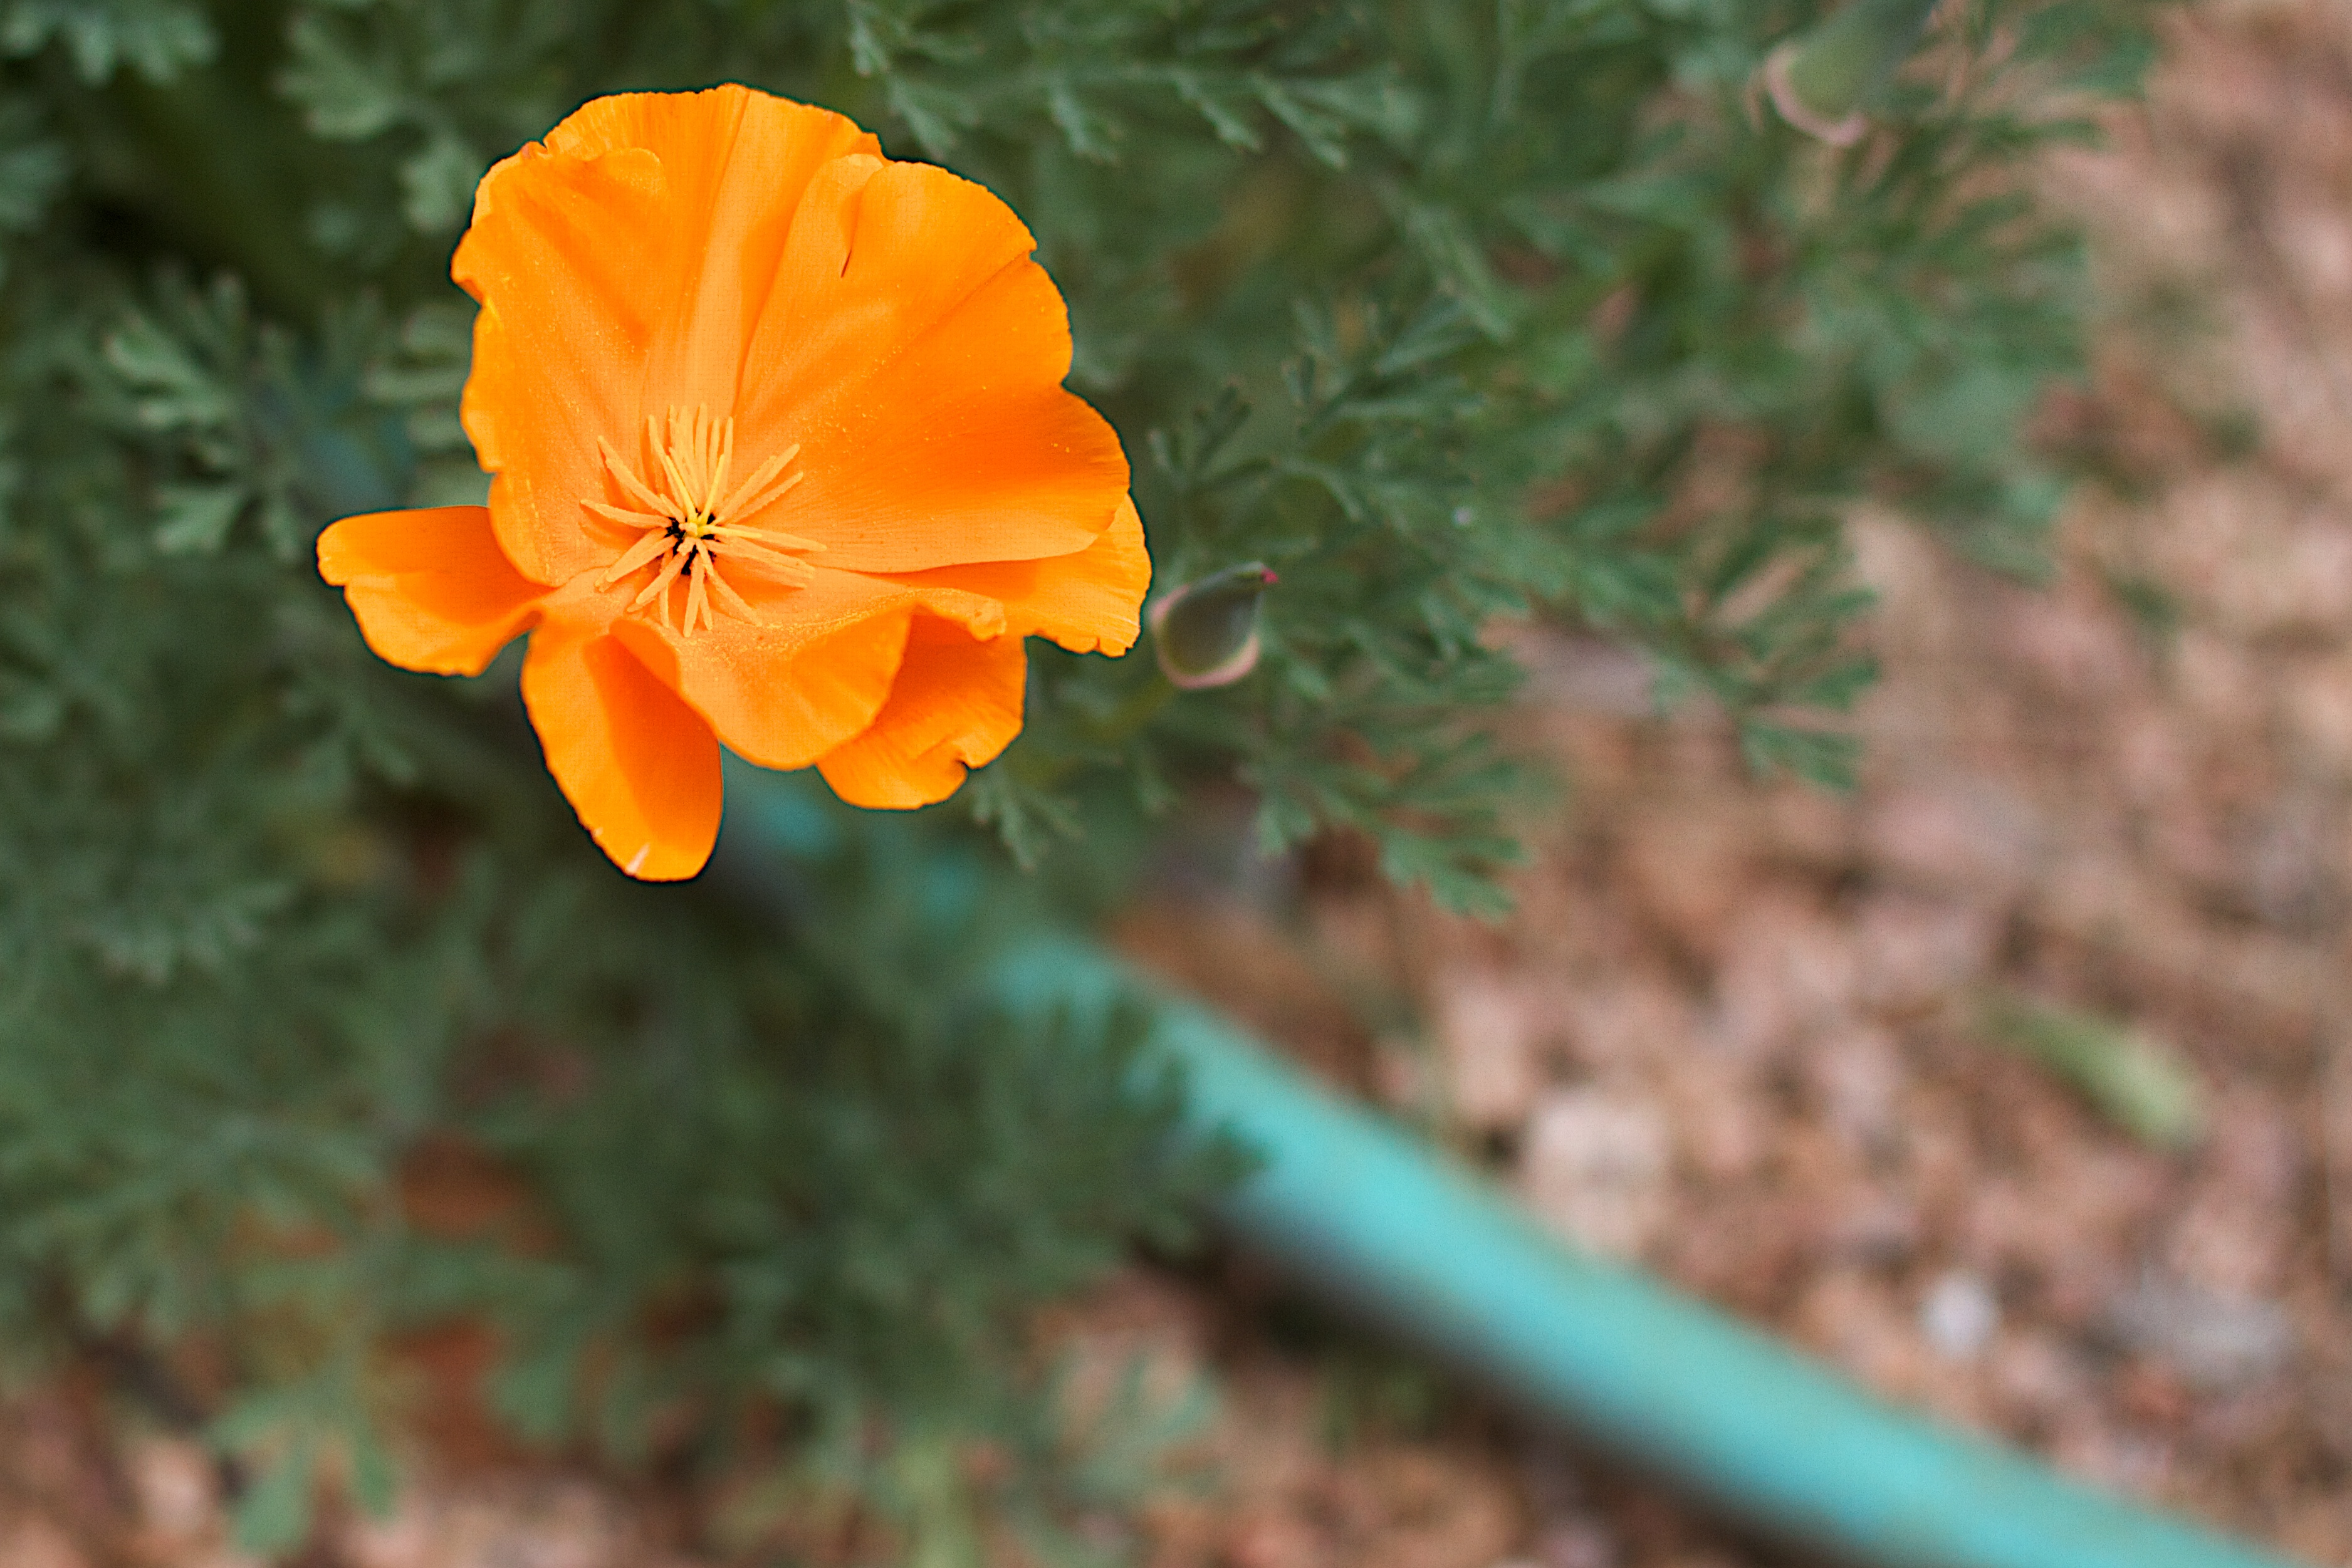
nature, plant, leaf, flower, petal, botany, yellow, flora, wildflower, poppy, macro photography, flowering plant, annual plant, plant stem, land plant